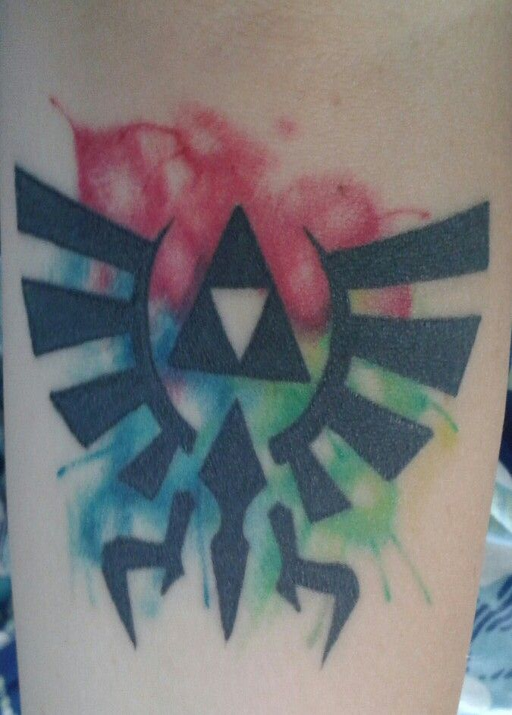
all healed up & looking mighty fine !